Answer in natural language. Considering the relative positions, where is swivel office chair with adjustable armrests with respect to Doorway? Choose between the following options: left or right
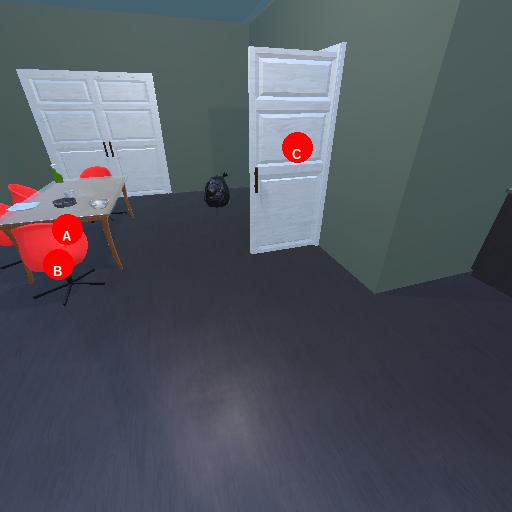
<answer>left</answer>